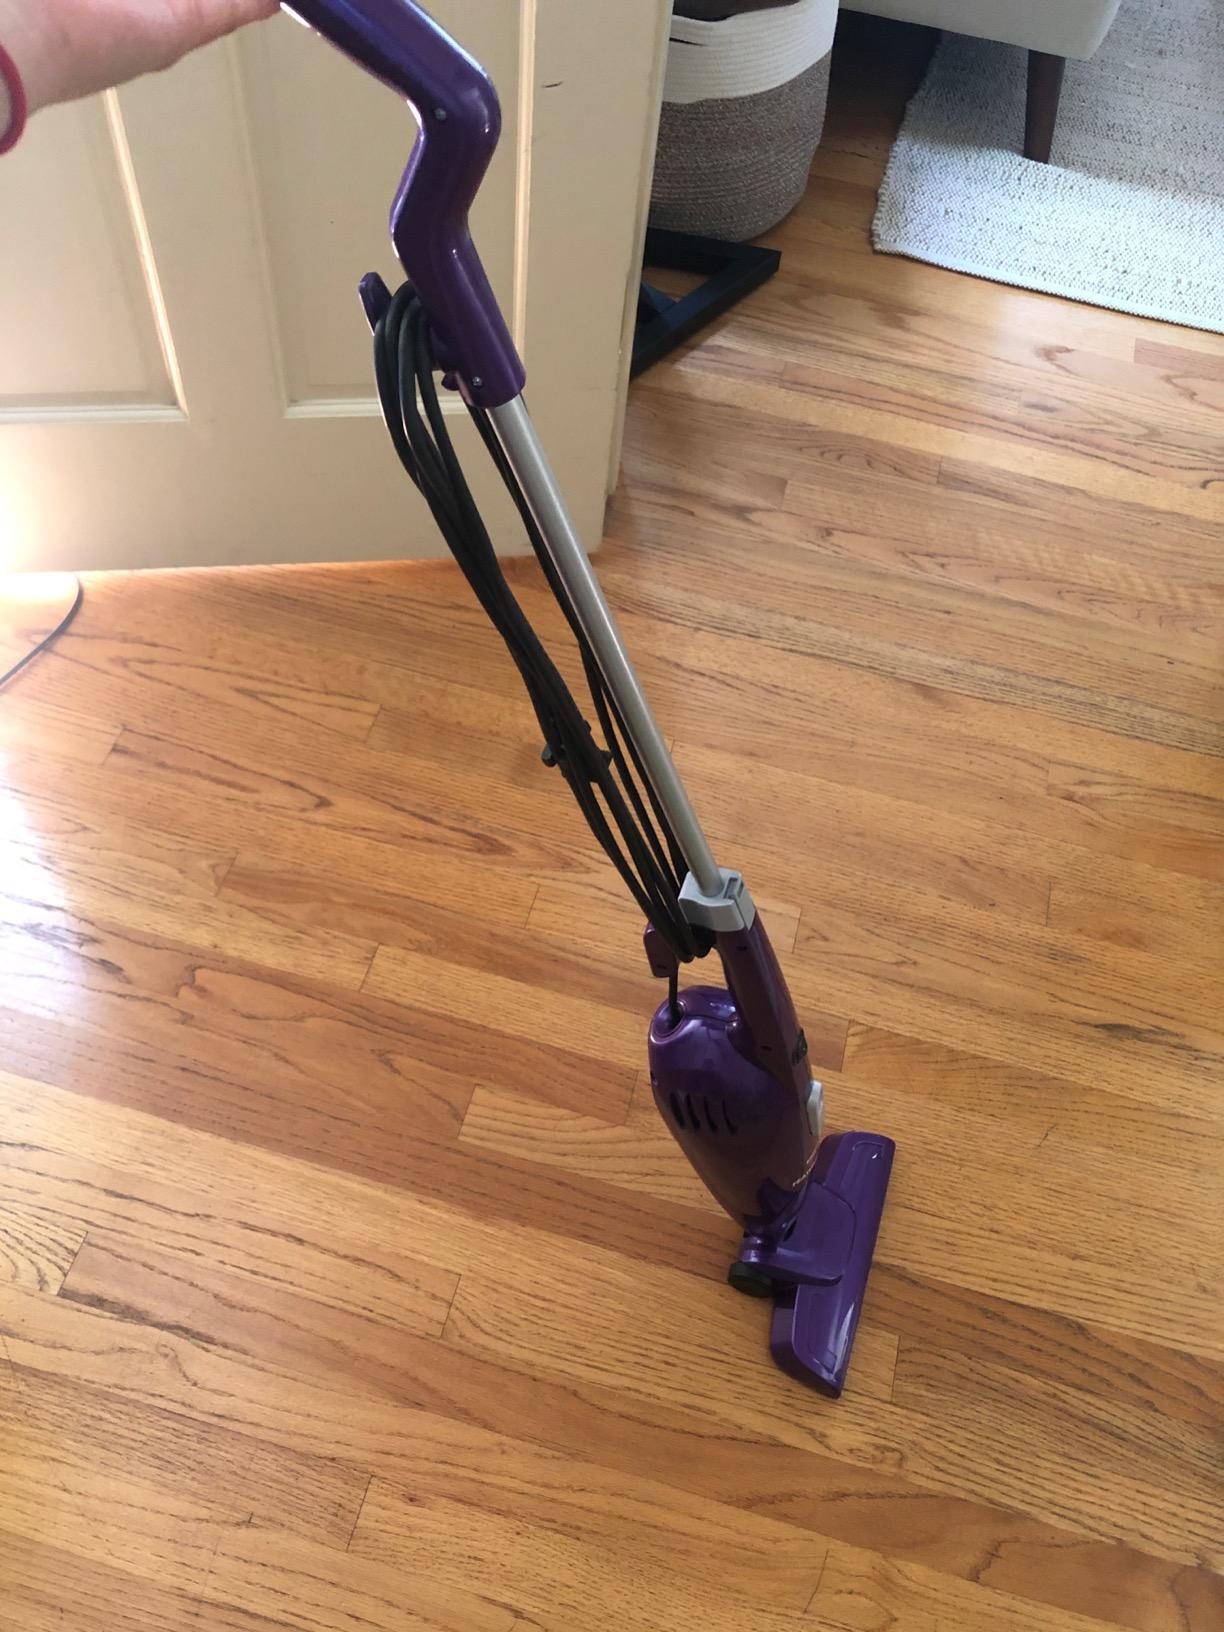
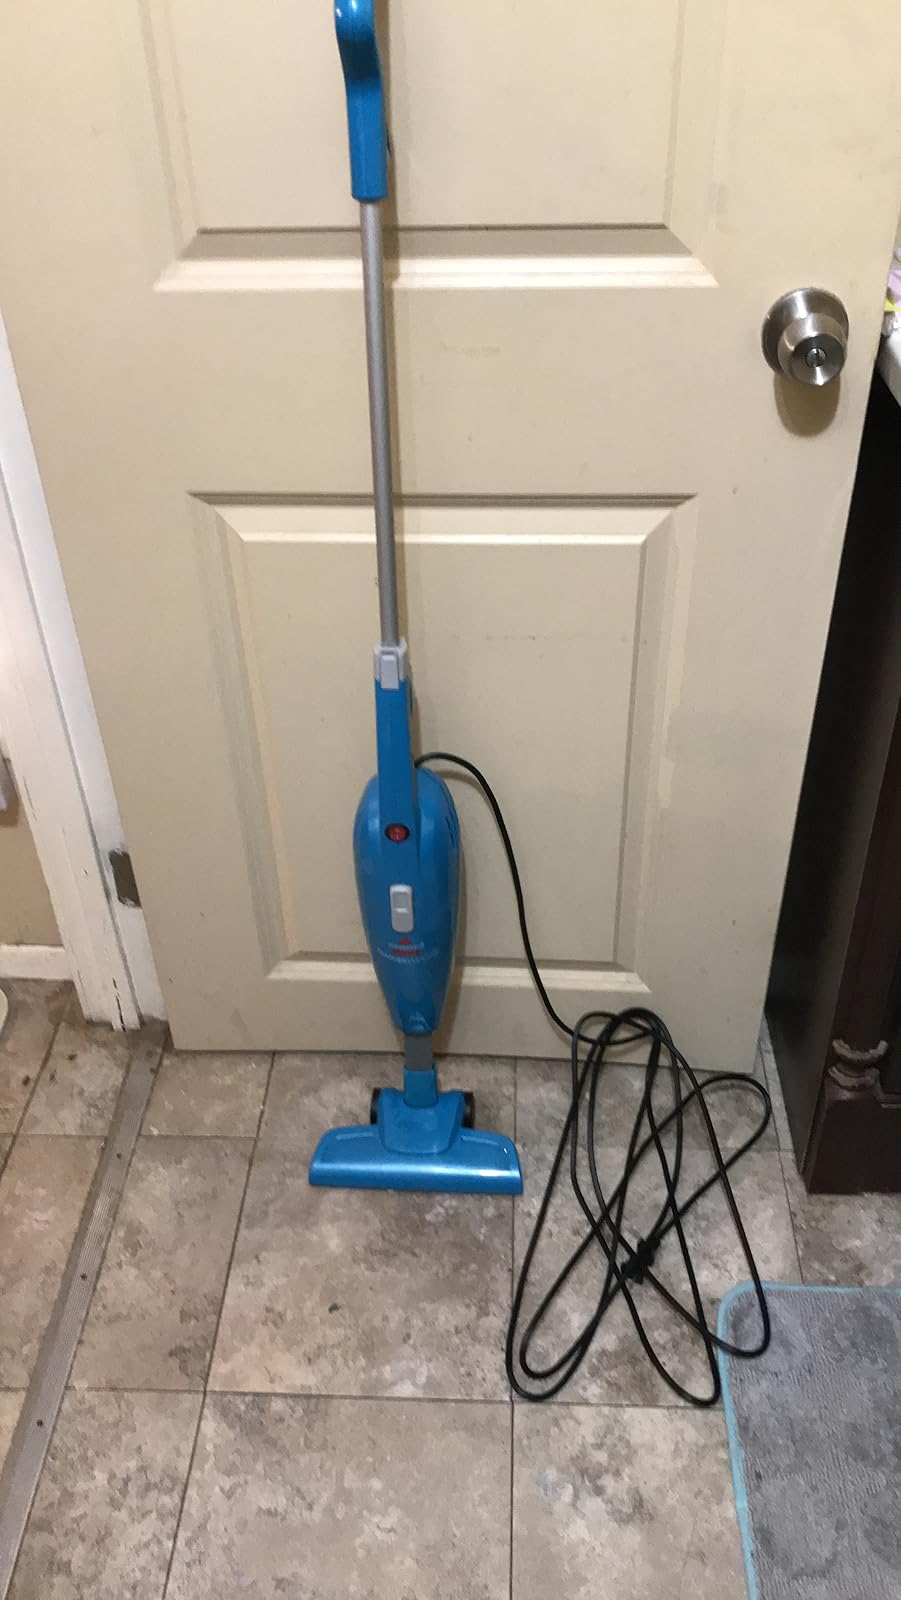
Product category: items_vacuum
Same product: no